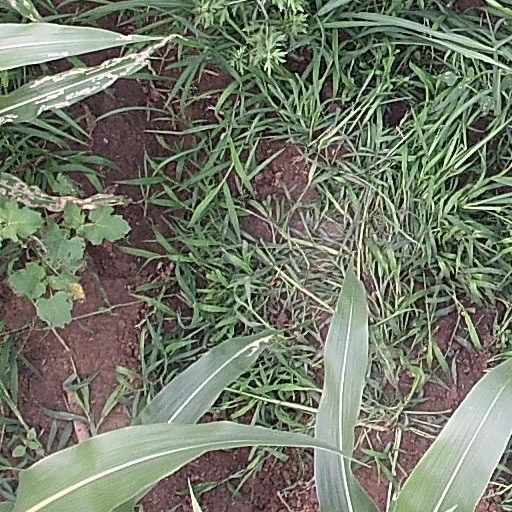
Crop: maize; corn